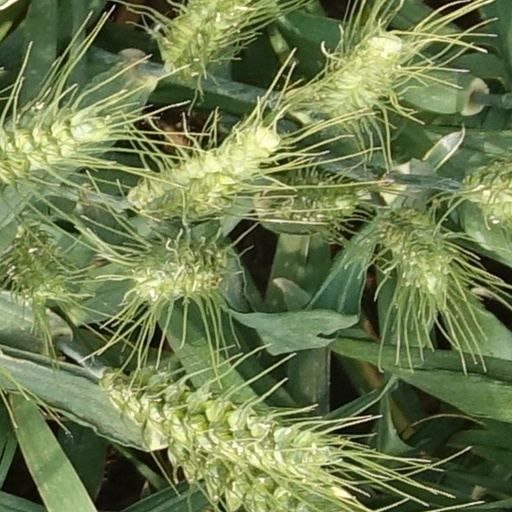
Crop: wheat